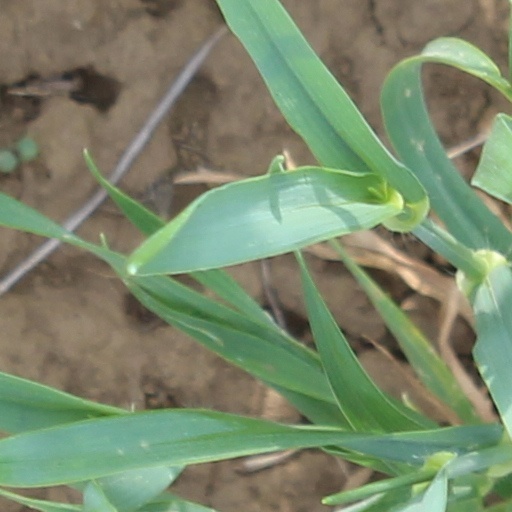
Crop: wheat